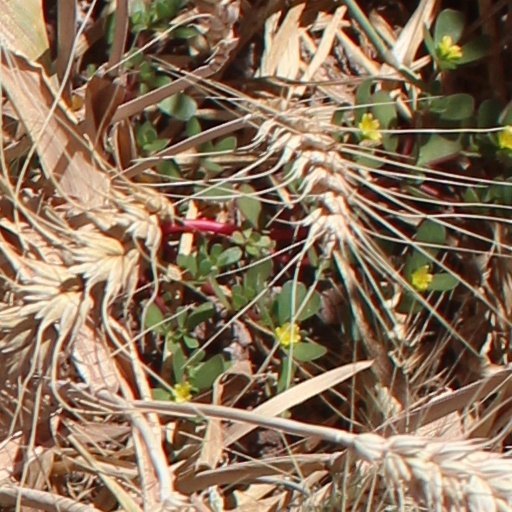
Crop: wheat